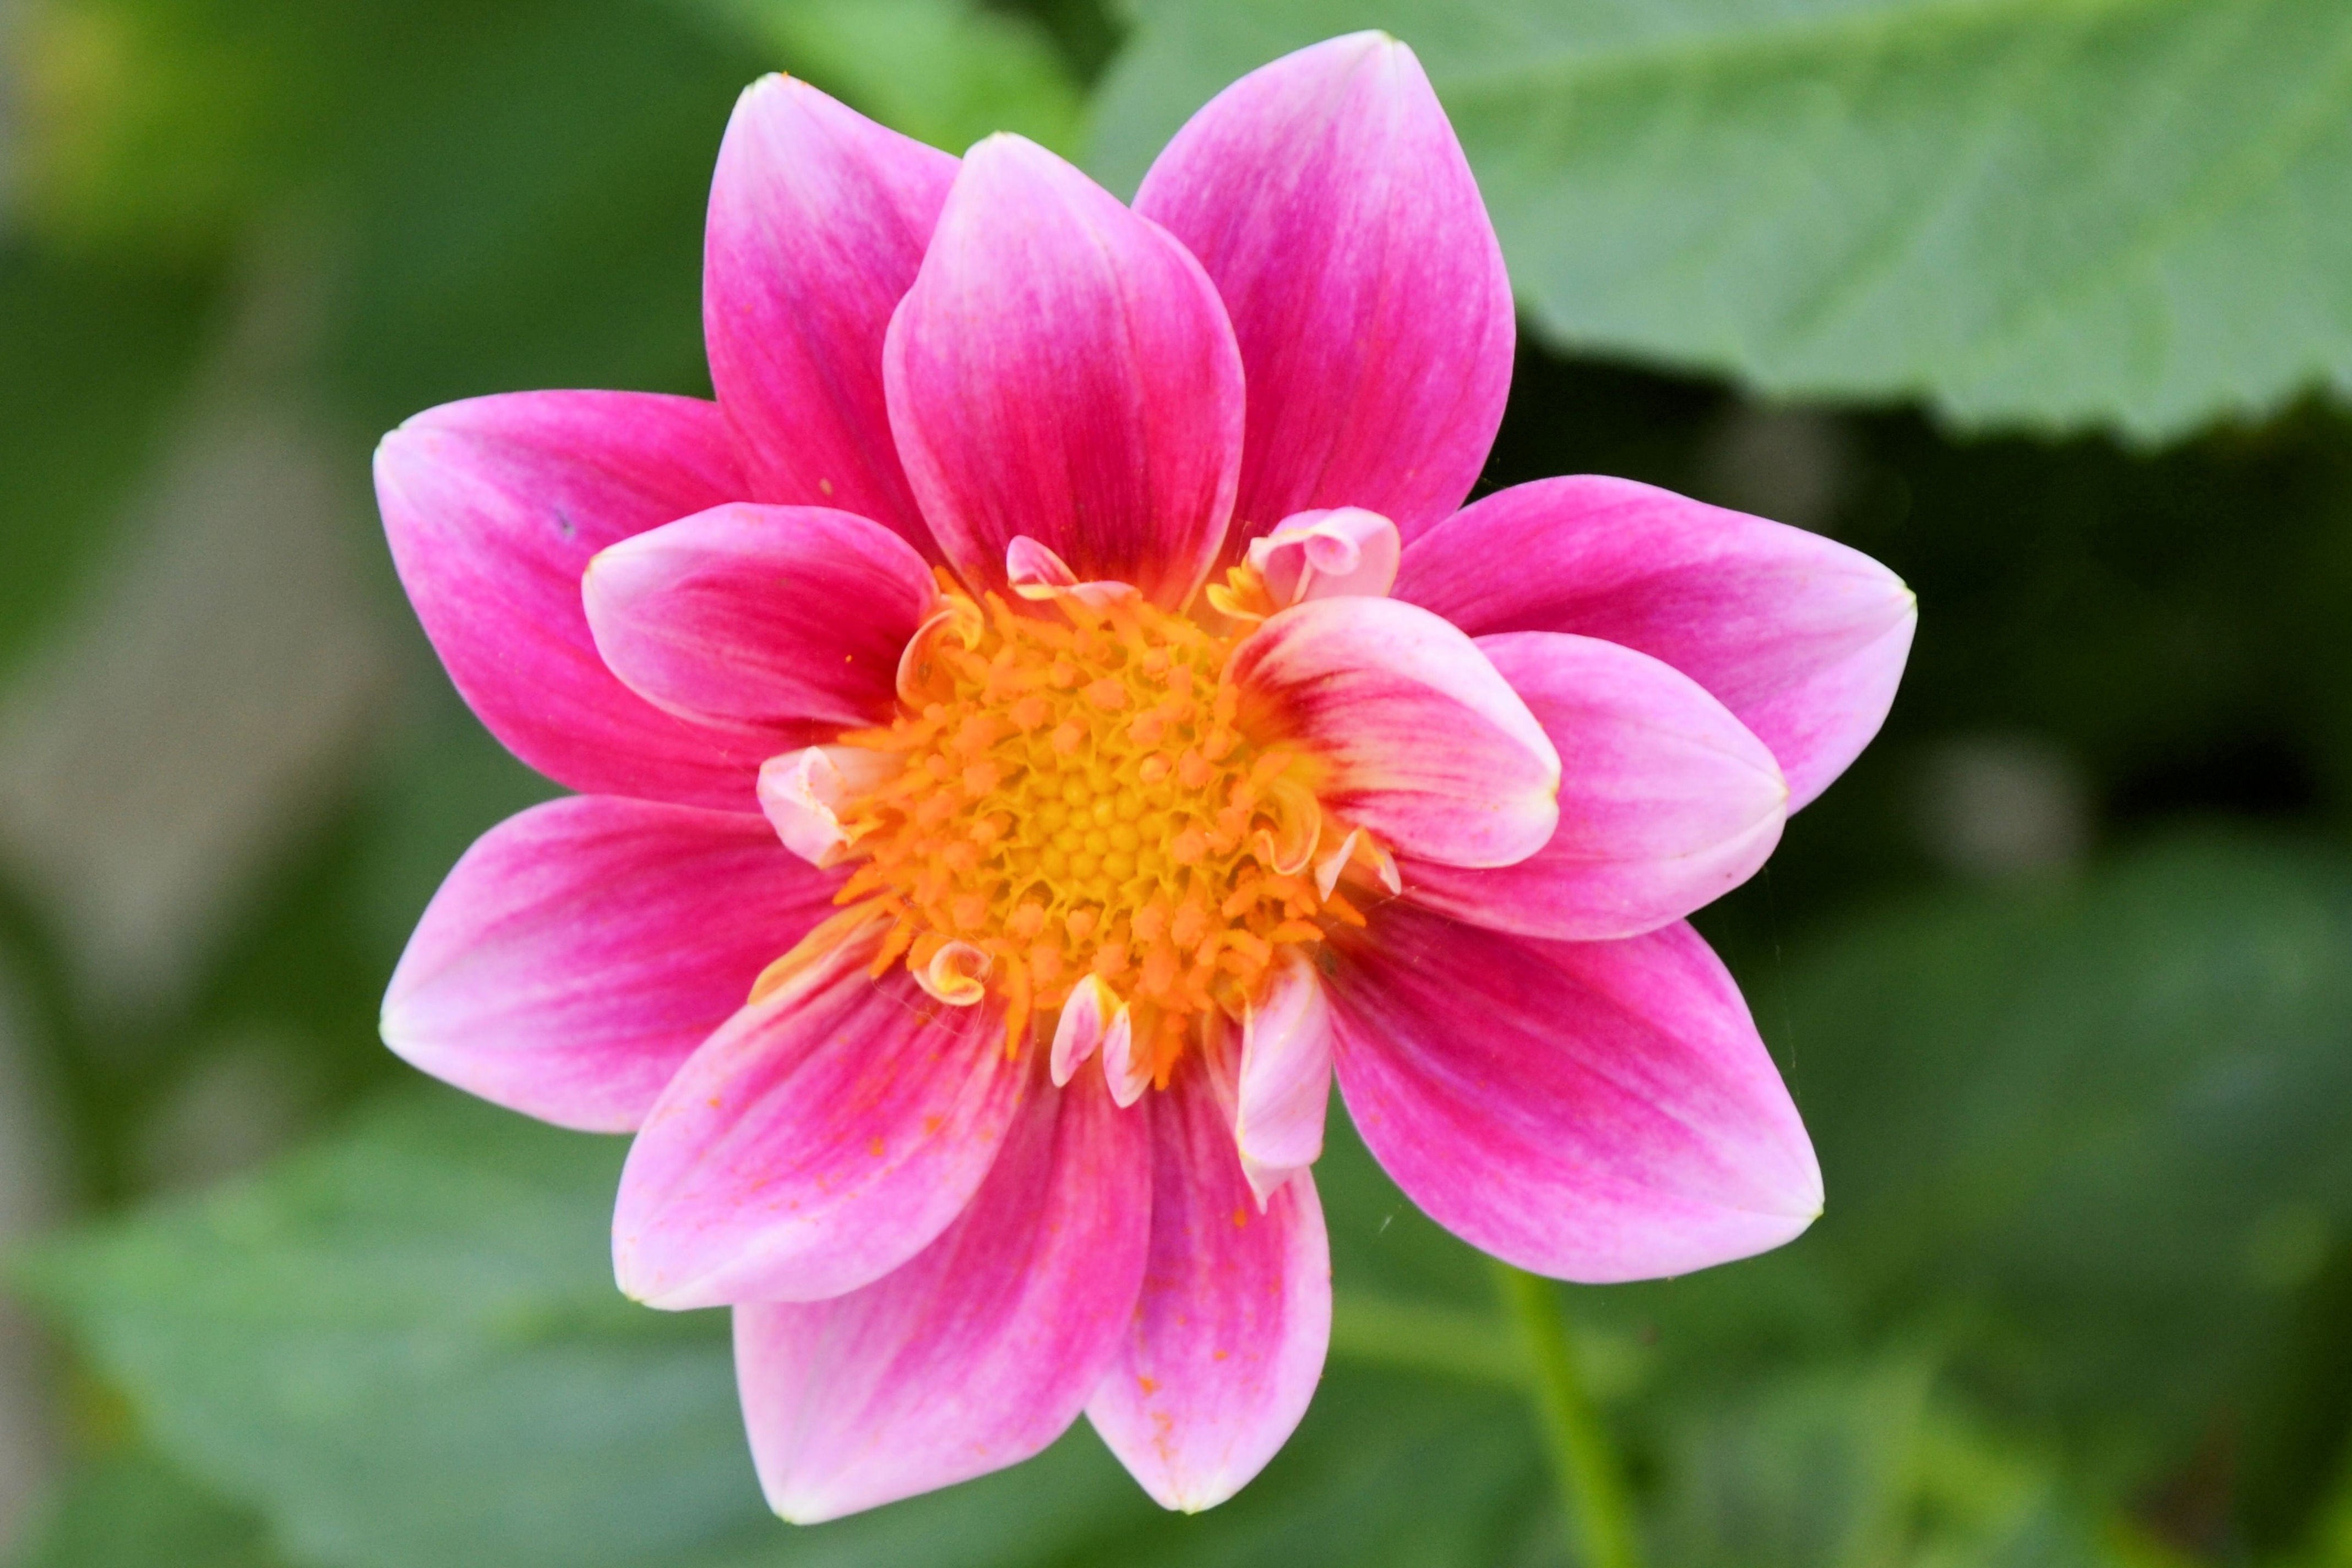
blossom, plant, flower, petal, bloom, botany, sacred lotus, aquatic plant, flora, dahlia, lotus, macro photography, garden plant, flowering plant, daisy family, dahlia flower, annual plant, land plant, lotus family, garden cosmos